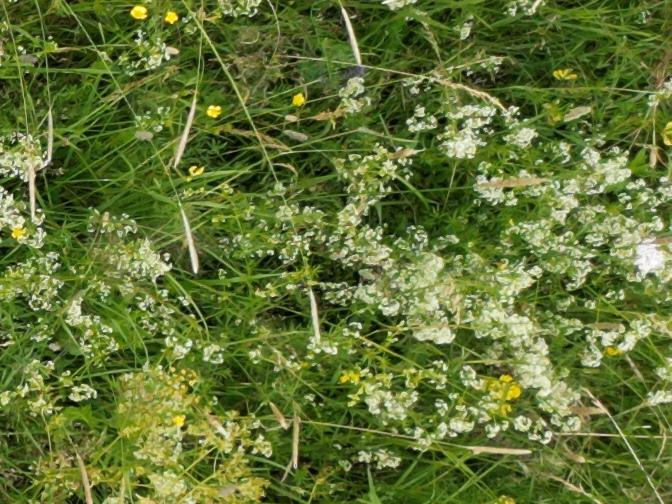
Flowers visible: yarrow flowers, yarrow flowers, yarrow flowers, yarrow flowers, yarrow flowers, yarrow flowers, yarrow flowers, yarrow flowers, yarrow flowers, yarrow flowers